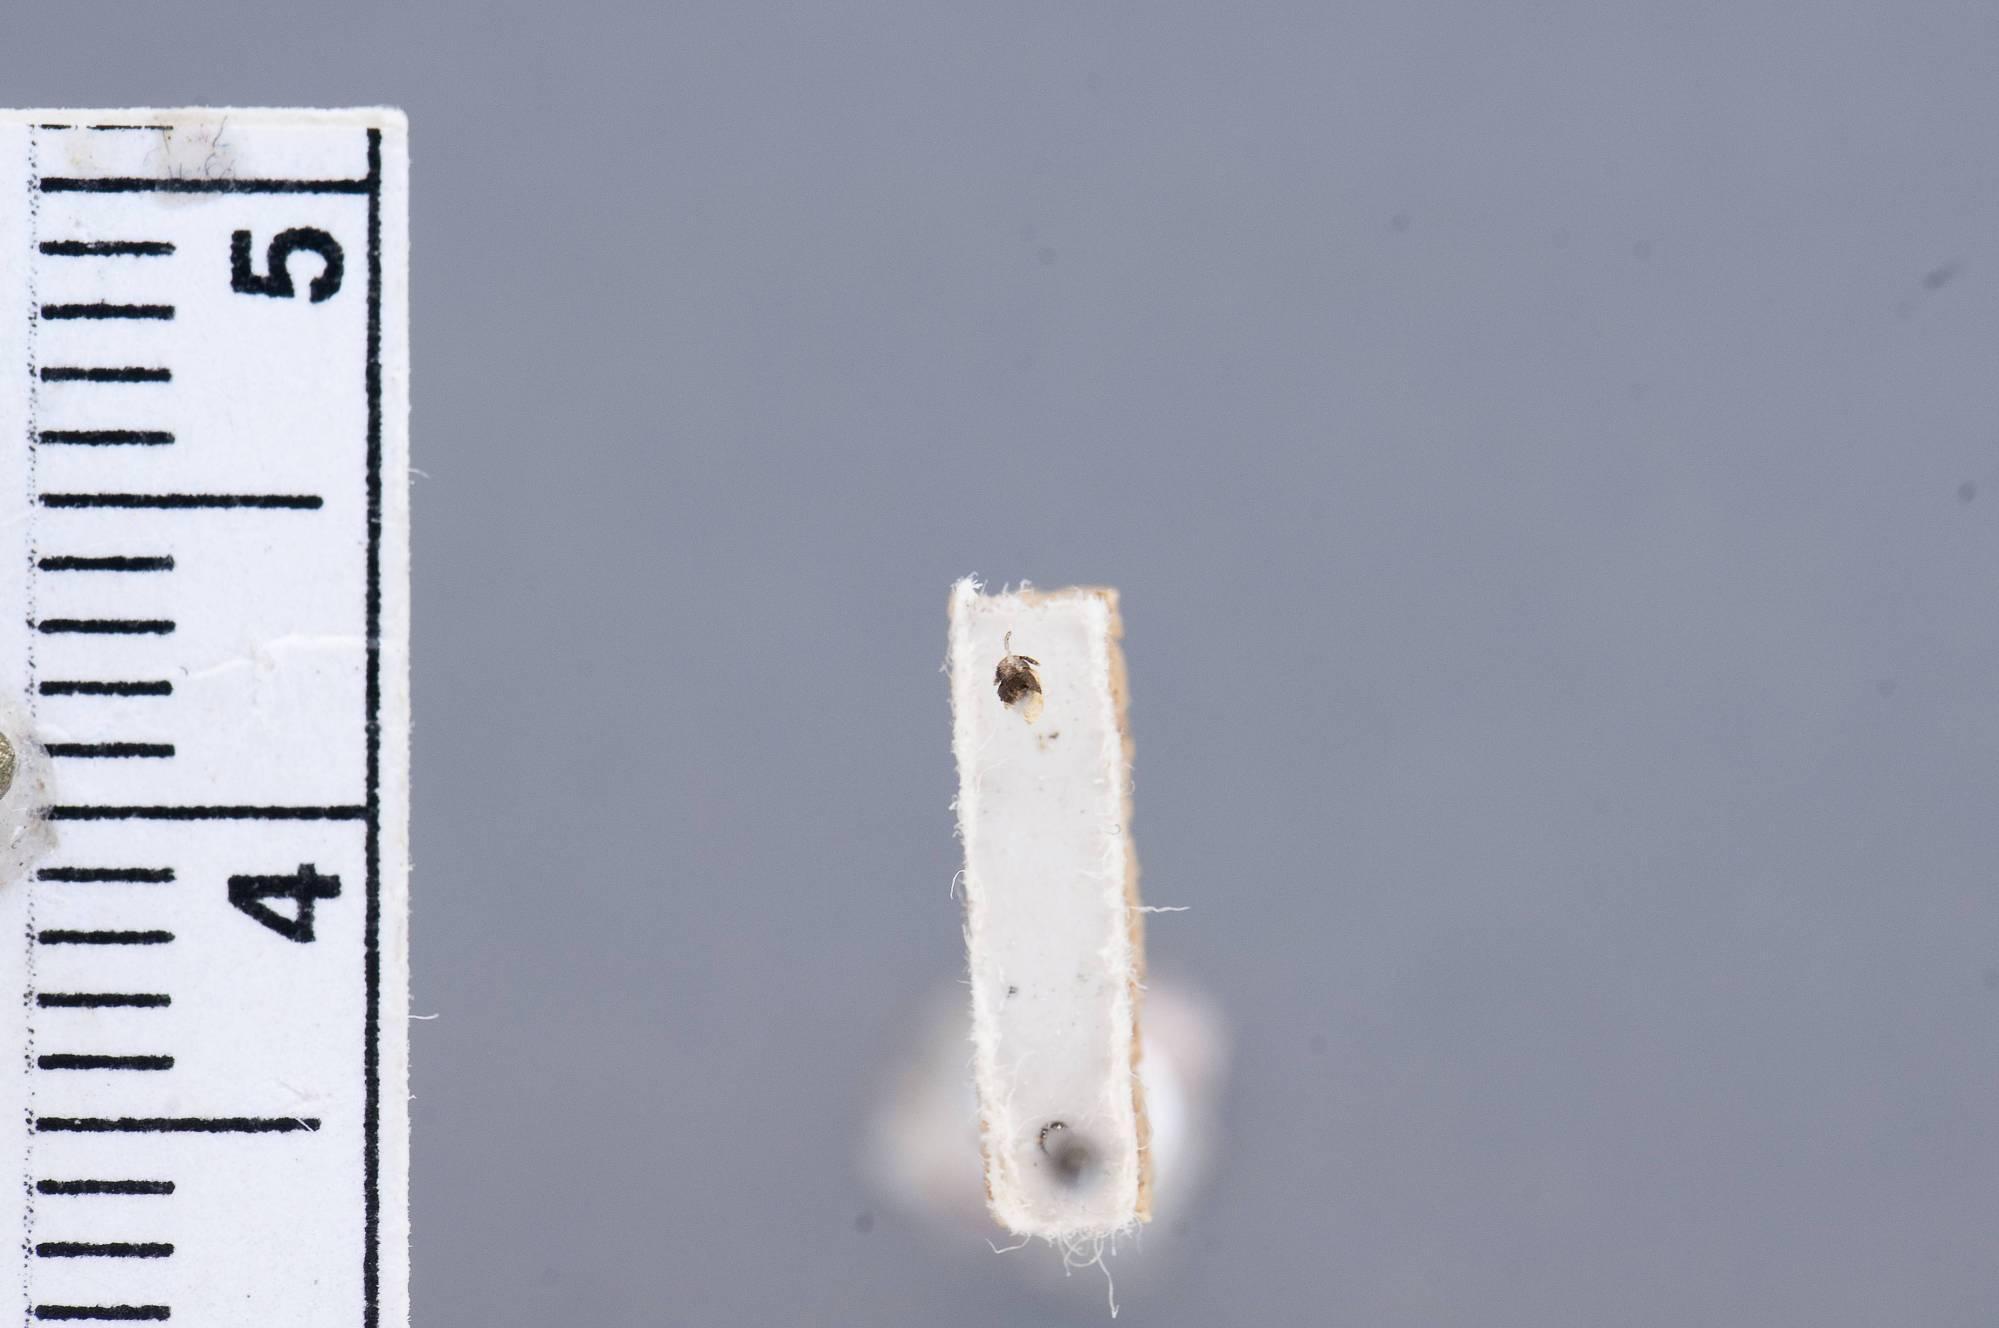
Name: Ithome lassula
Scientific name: Ithome lassula Hodges, 1962
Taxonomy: Animalia, Arthropoda, Insecta, Lepidoptera, Glossata, Cosmopterigidae, Chrysopeleiinae
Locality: Key West, Monroe, Florida, United States
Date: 19 Apr 1945